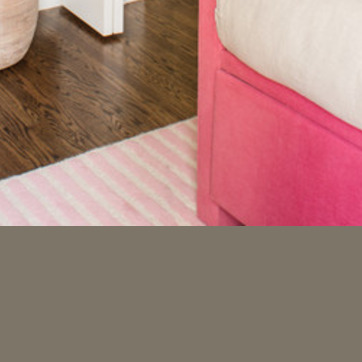
Material: carpet